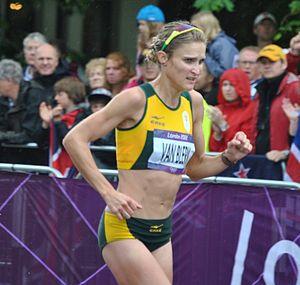
Irvette van Zyl, est une athlète sud-africaine.